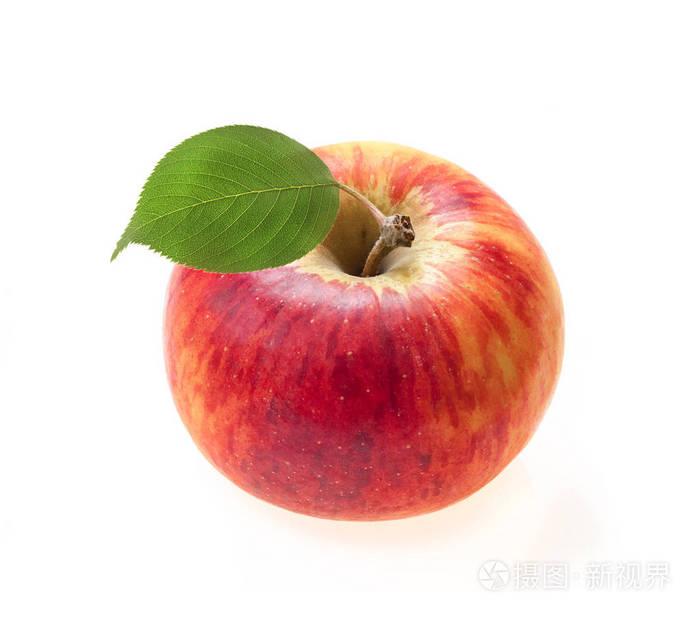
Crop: apple
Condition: healthy